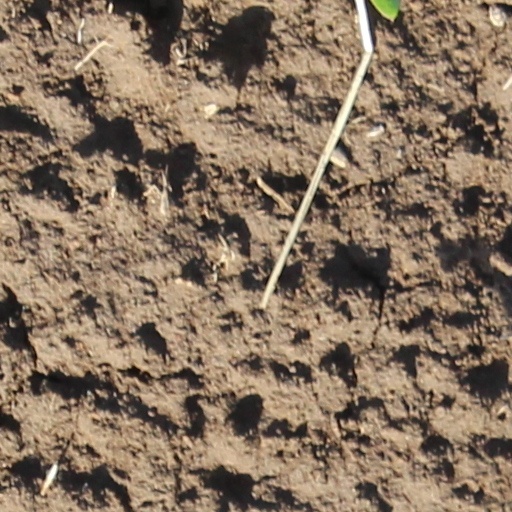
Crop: wheat